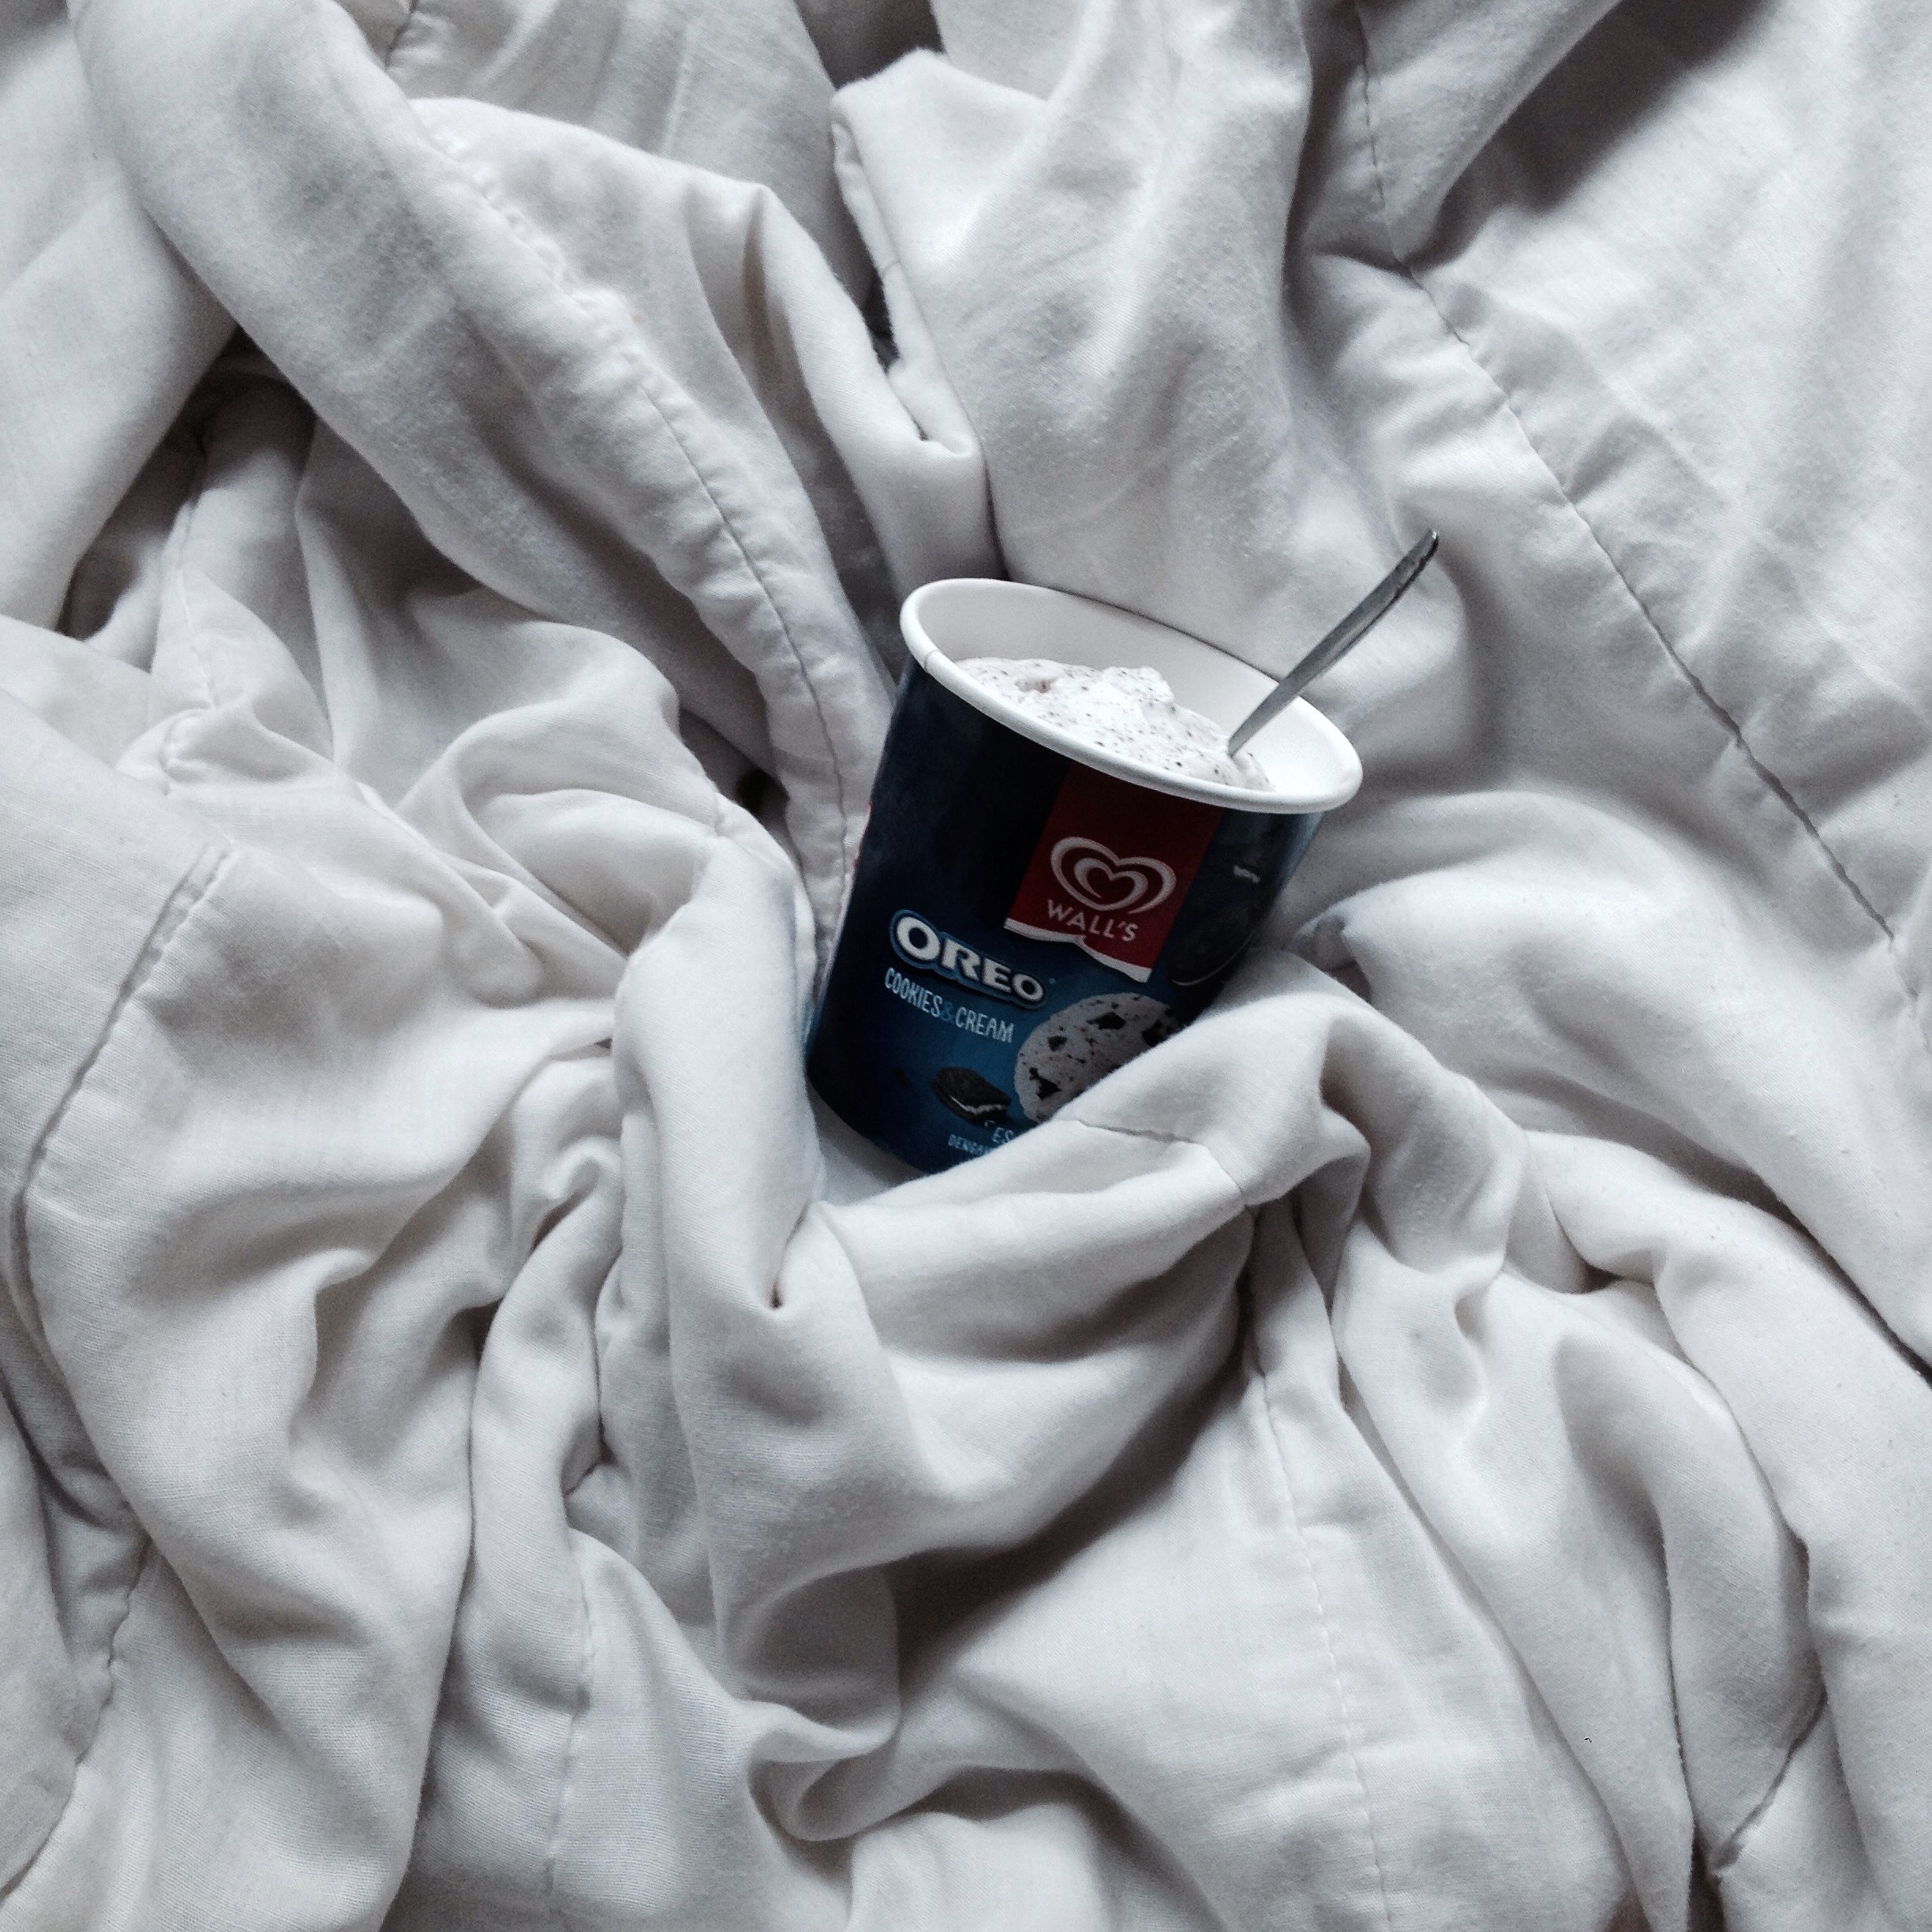
hand, white, clothing, monochrome, textile